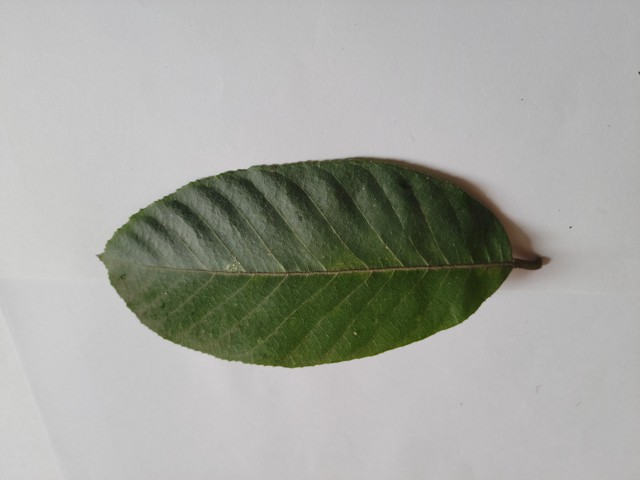
Plant: chapalish